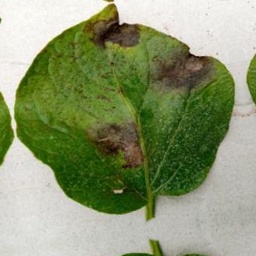
Etiqueta: Late Blight